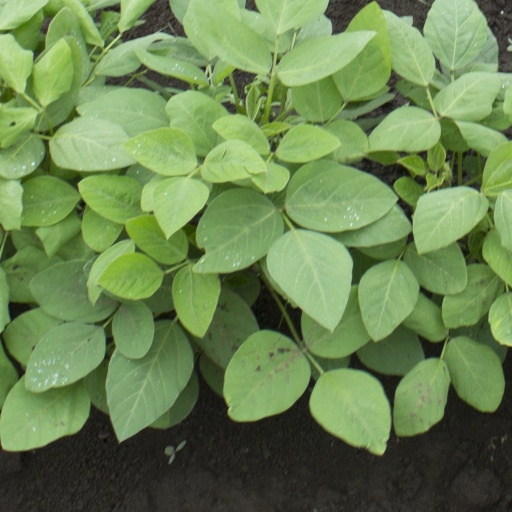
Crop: soybean